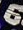
Number: 6